Aure Municipality

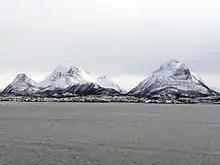
View of Tustna.

The municipality includes many islands as well as some parts of the mainland. Islands of Aure include Ertvågsøya, Grisvågøya, Rottøya, Ruøya, Skardsøya, Solskjelsøya, Stabblandet, and Tustna. The Vinjefjorden, Arasvikfjord, and Edøyfjorden surround the municipality. Several bridges connect the islands including the Mjosund Bridge, Aursund Bridge, and Dromnessund Bridge. The highest point in the municipality is the tall mountain Innerbergsalen.